The Martyrdom of Saint Erasmus (Poussin)

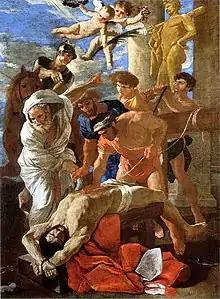
"Modello" (National Gallery of Canada)

The painting represents one of the many tortures suffered by Erasmus of Formia, Bishop of Antioch, taken by an angel to southern Italy, and pursued by the persecutions of Maximian Hercules. The torture represented here does not come from the "Roman Martyrology" but from the "Golden Legend" of Jacobus de Voragine. The emperor ordered that he be tied to a table and his intestines extracted by a windlass. This is the last torture suffered by the saint before his death, according to legend. The emperor would have ordered the saint to sacrifice to the gods, and he would have replied that he "refused to sacrifice to the stone gods whom you resemble". Then, once taken to the temple of Jupiter, the statue would have collapsed into dust. The statue here represented at the top right does not represent Jupiter but Hercules, recalling the nickname of the emperor.